Brent Mayne

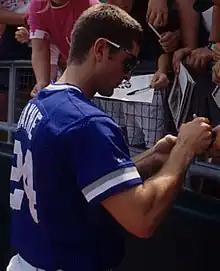
Mayne with the Kansas City Royals in 1992

Brent Danem Mayne (born April 19, 1968) is an American former professional baseball catcher. He played 15 seasons in Major League Baseball (MLB) from 1990 to 2004 for the Kansas City Royals, New York Mets, Oakland Athletics, San Francisco Giants, Colorado Rockies, Arizona Diamondbacks, and Los Angeles Dodgers.